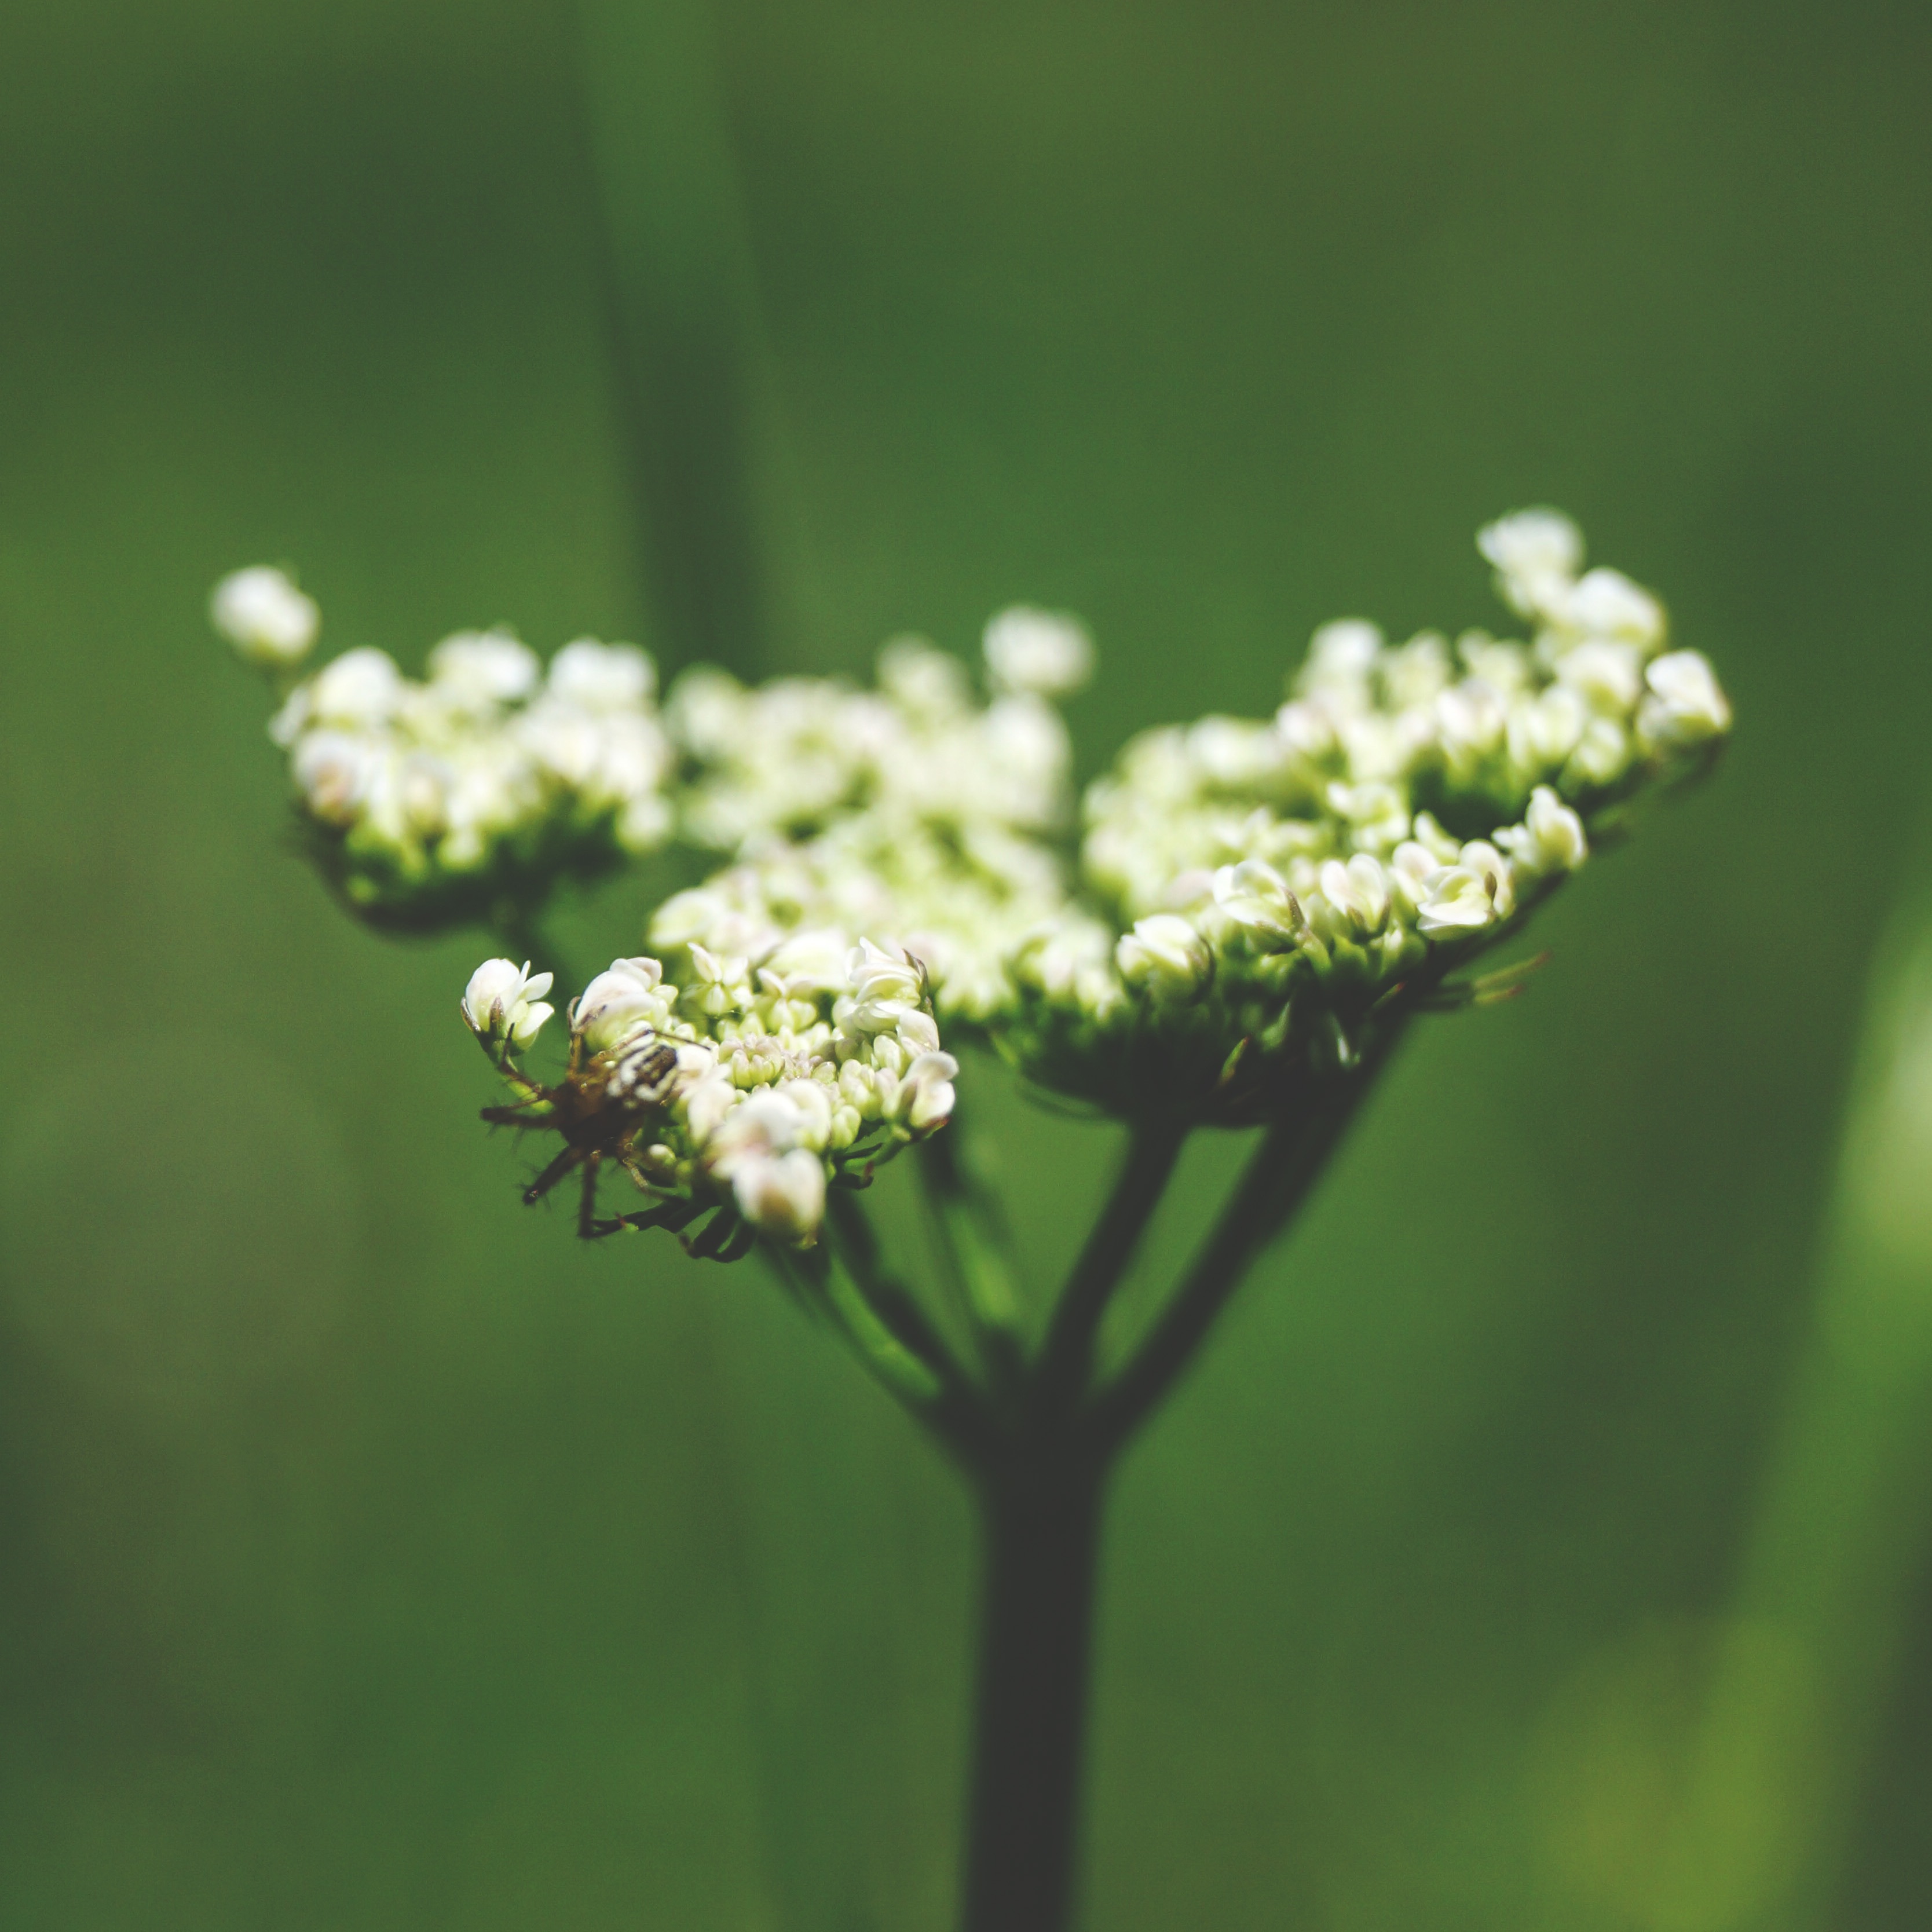
nature, blossom, plant, photography, leaf, flower, green, herb, botany, flora, wildflower, close up, yarrow, macro photography, anthriscus, flowering plant, cow parsley, plant stem, land plant